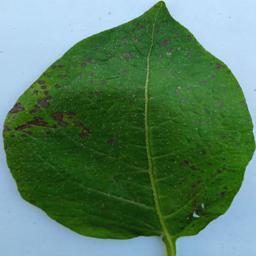
Etiqueta: Tizon_Temprano